Paul Gosar

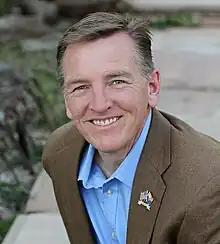
Official portrait, 2016

Paul Anthony Gosar (born November 27, 1958) is an American politician and former dentist who has served as the U.S. Representative for Arizona’s 9th congressional district since 2023, after previously representing the 4th district from 2013 to 2023 and the 1st district from 2011 to 2013. A member of the Republican Party, Gosar was first elected to Congress in 2010.